Side dish

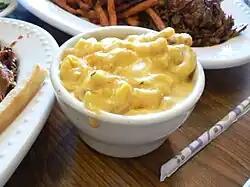
A side dish of macaroni and cheese in a ramekin

A side dish, sometimes referred to as a side order, side item, or simply a side, is a food item that accompanies the entrée or main course at a meal.